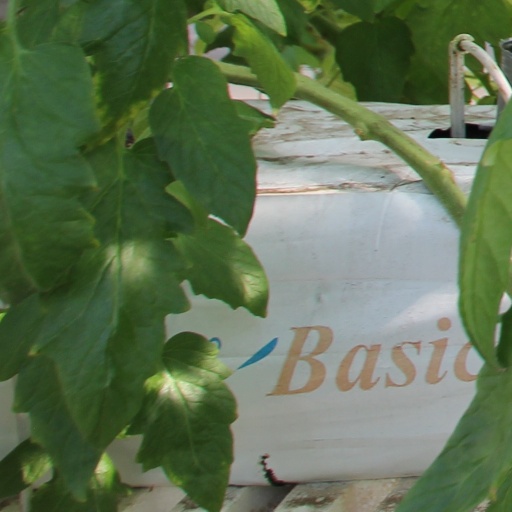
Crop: tomato